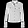
Label: Coat